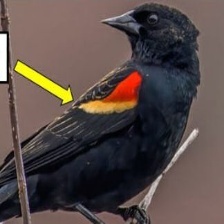
Species: TRICOLORED BLACKBIRD
Scientific name: AGELAIUS TRICOLOR